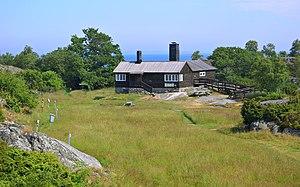
Bruno Andreas Liljefors, né le 14 mai 1860 à Uppsala, et décédé le 18 décembre 1939 à Stockholm, était un artiste suédois. Il est surtout connu pour ses œuvres représentant la nature et les animaux, en particulier dans des situations dramatiques. Son style se caractérise par un coup de pinceau à la manière impressionniste, qui est devenu courant dans la peinture animalière.